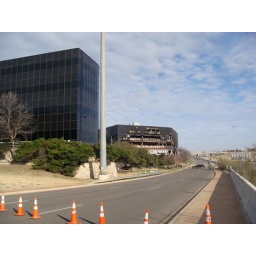
Austin plane crash, 200 yards from my house. (you can see 360 bridge over 183)